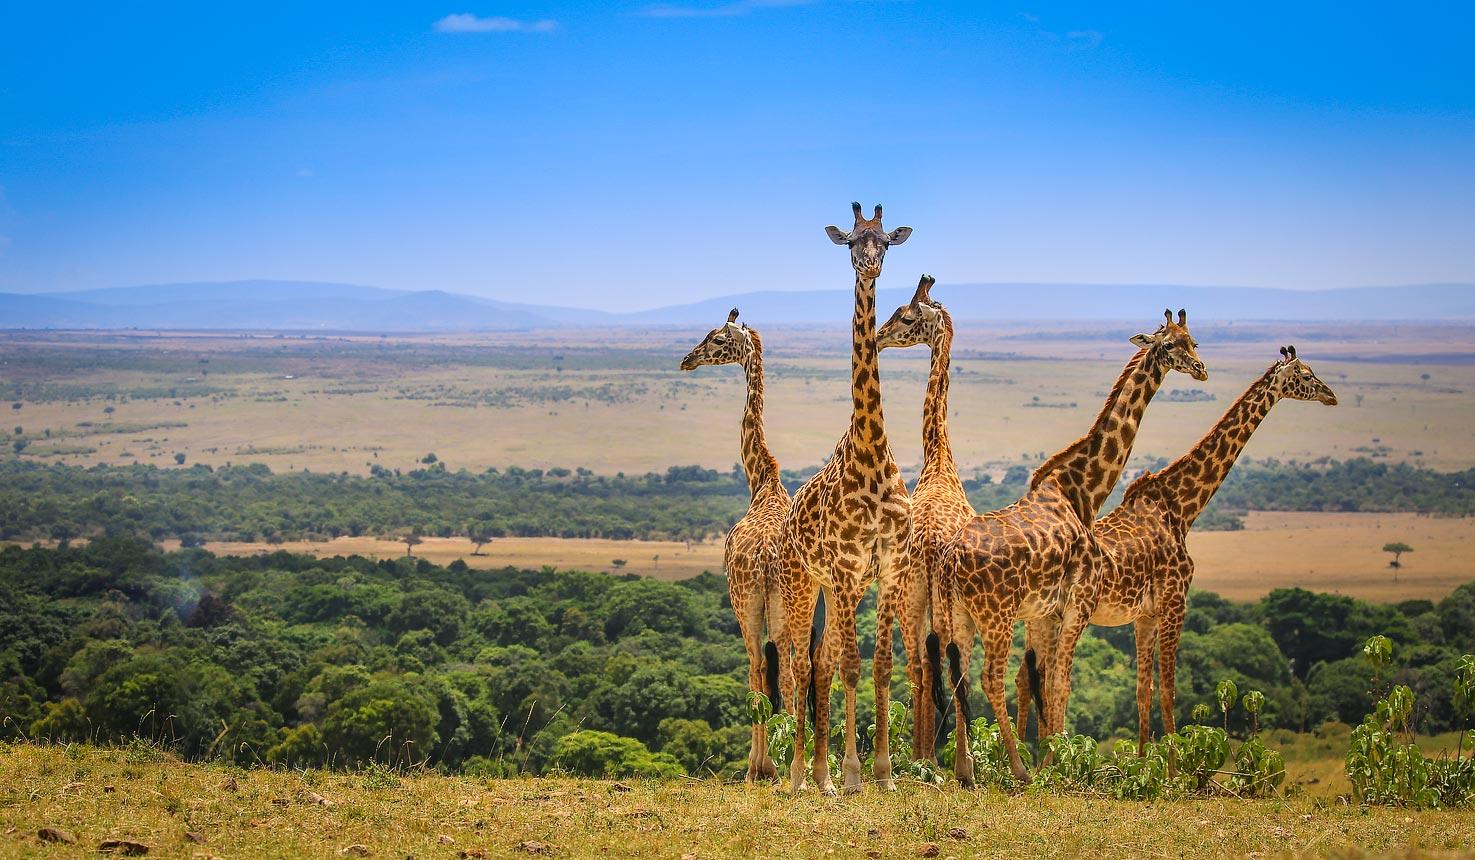
Hii ni sehemu ya ardhi yenye bonde kubwa iliyotawaliwa na misitu yenye rangi ya kijani pamoja na nyasi fupi. Kuna wanyama aina ya twiga waliopo katika eneo hili, hivyo ni wazi tosha kuwa hapa ni mbugani au sehemu hii ni nzuri kwa ajili ya makazi ya wanyama.